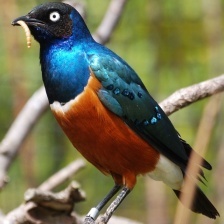
Species: SUPERB STARLING
Scientific name: LAMPROTORNIS SUPERBUS